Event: Nepal Earthquake
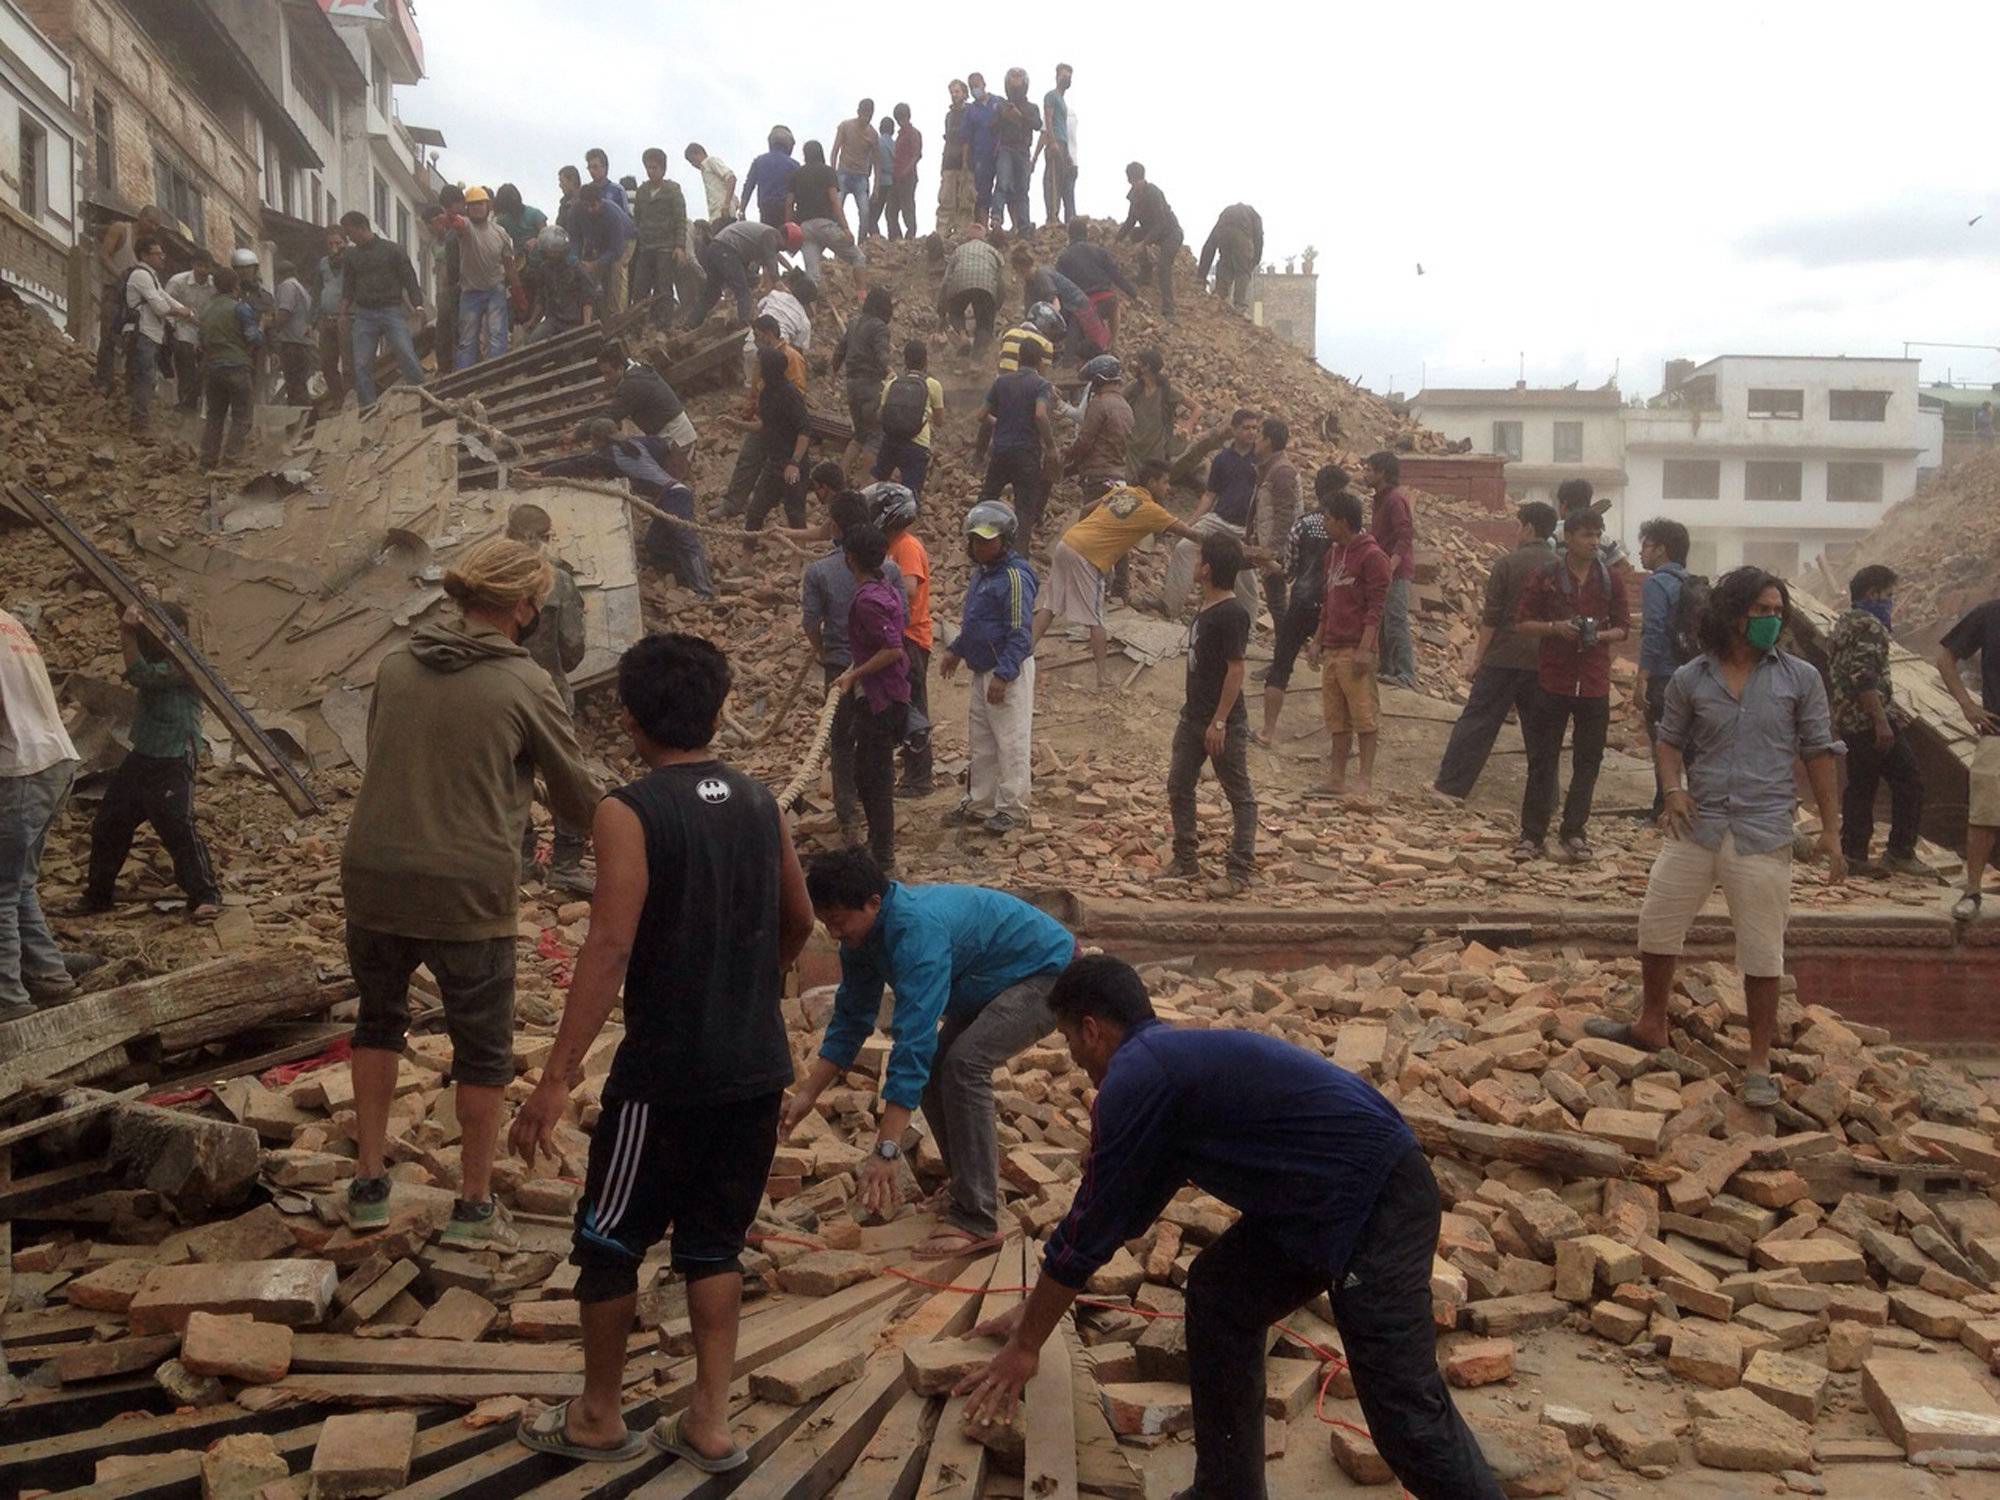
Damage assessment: damage